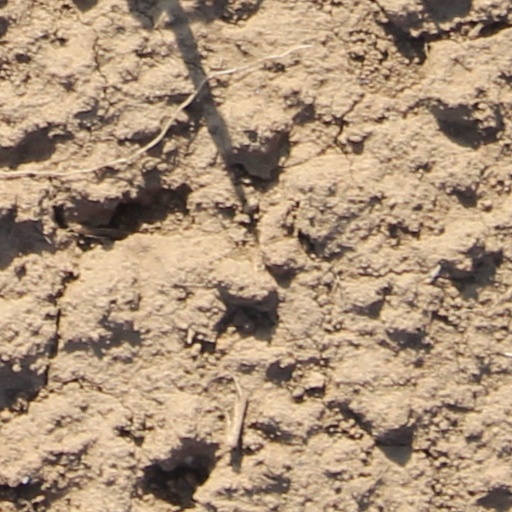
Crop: wheat